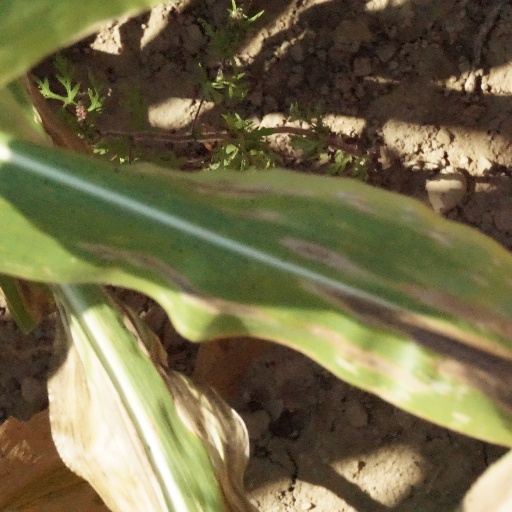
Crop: maize; corn